Santa Cruz Sky Park

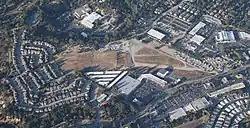
Skypark area showing the remnants of the runways on the right, 2021

Santa Cruz Skypark was an airport located in Scotts Valley, California, within Santa Cruz County.